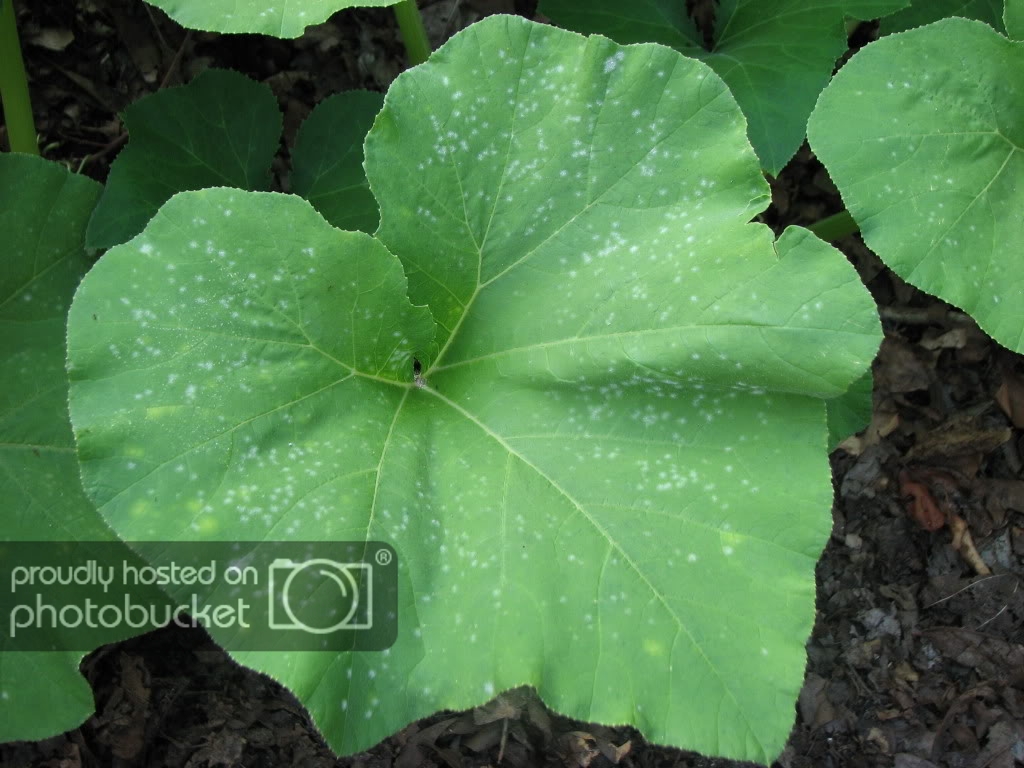
Labels: Squash Powdery mildew leaf